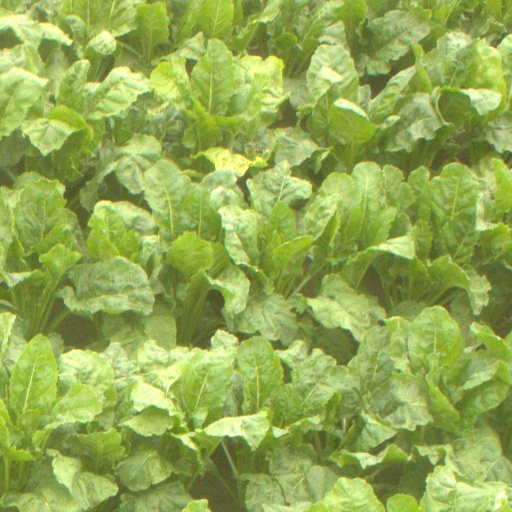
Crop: sugar beet